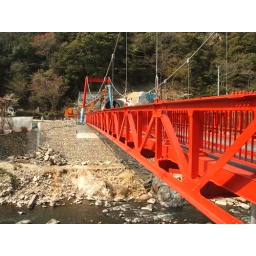
Mysterious red bridge in the middle of nowhere.